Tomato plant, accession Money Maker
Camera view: horizontal (90 deg, fisheye); turntable rotation: 90 degrees
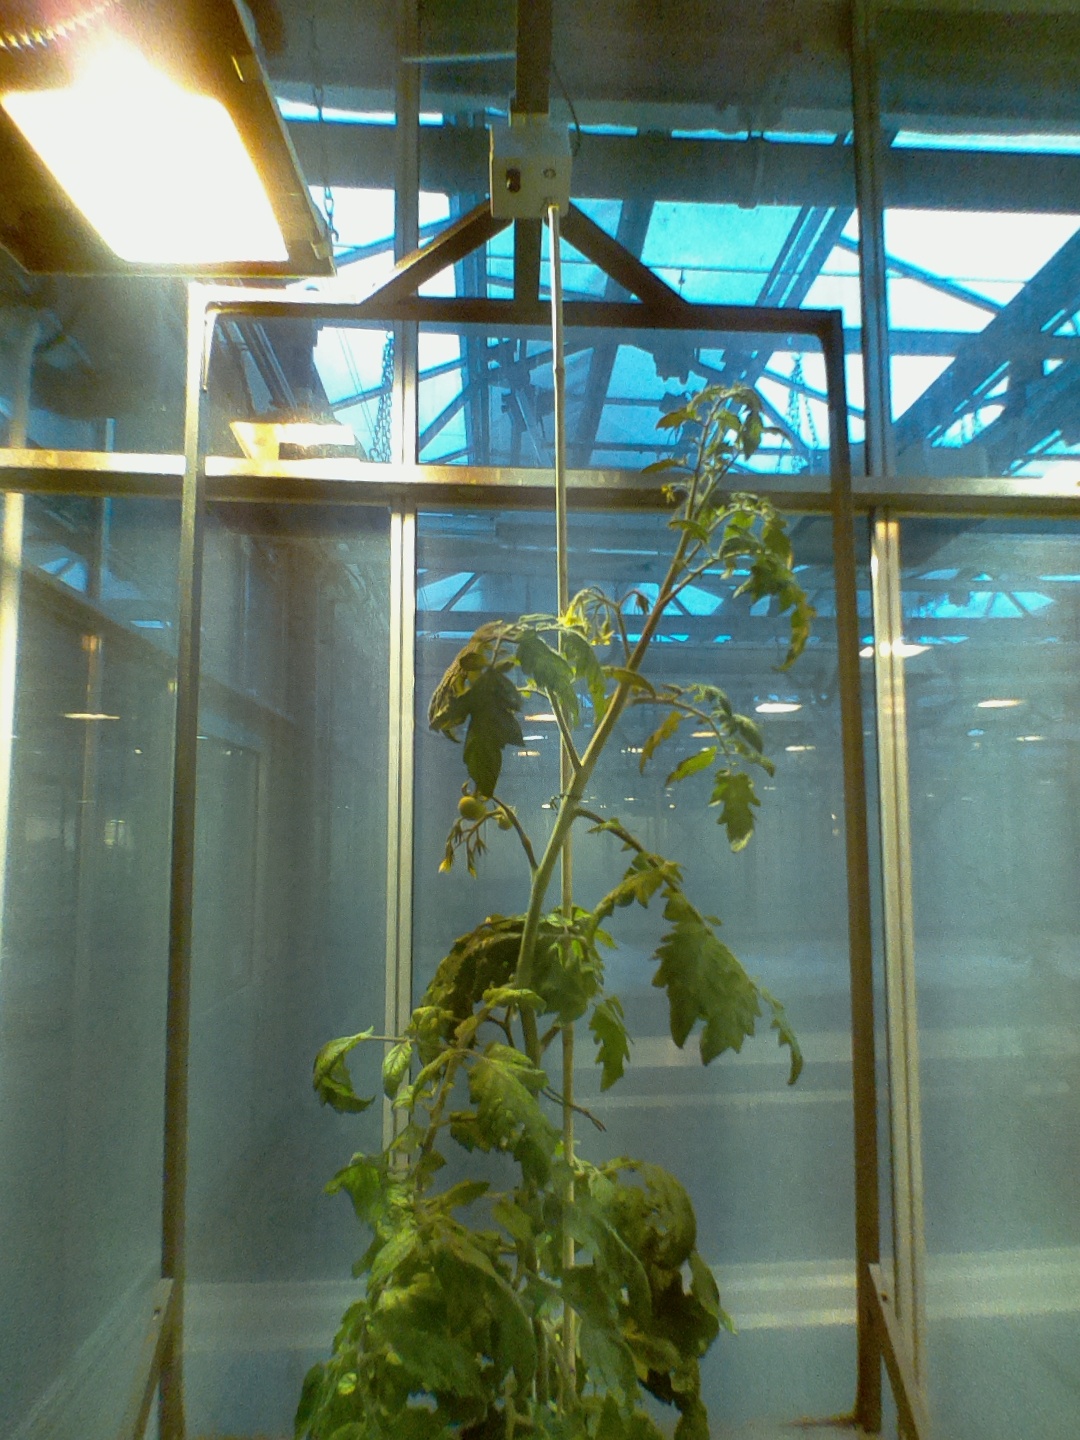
BBCH growth stage 71: 10%-20% of final fruit size